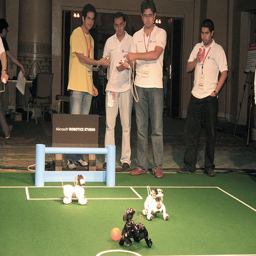
four guys standing around watching three toy dogs
a number of people standing controlling robot dogs with remotes
Some toy dogs are playing a soccer game
A group of men playing a game with three robotic dogs.
remote control robot dogs play soccer controlled by three men.